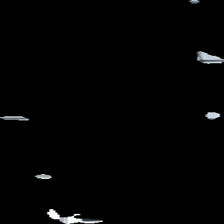
View: back
Type: Tights
Category: Children
Brand: H&M
Colors: White, Black
Material: 100% cotton
Pattern: Striped
Cut: Regular
Size: 98
Season: All
Damage location: middle left
Damage 2 location: top left
Price range: 50-100
Recommended usage: Reuse
Description: randiga tights